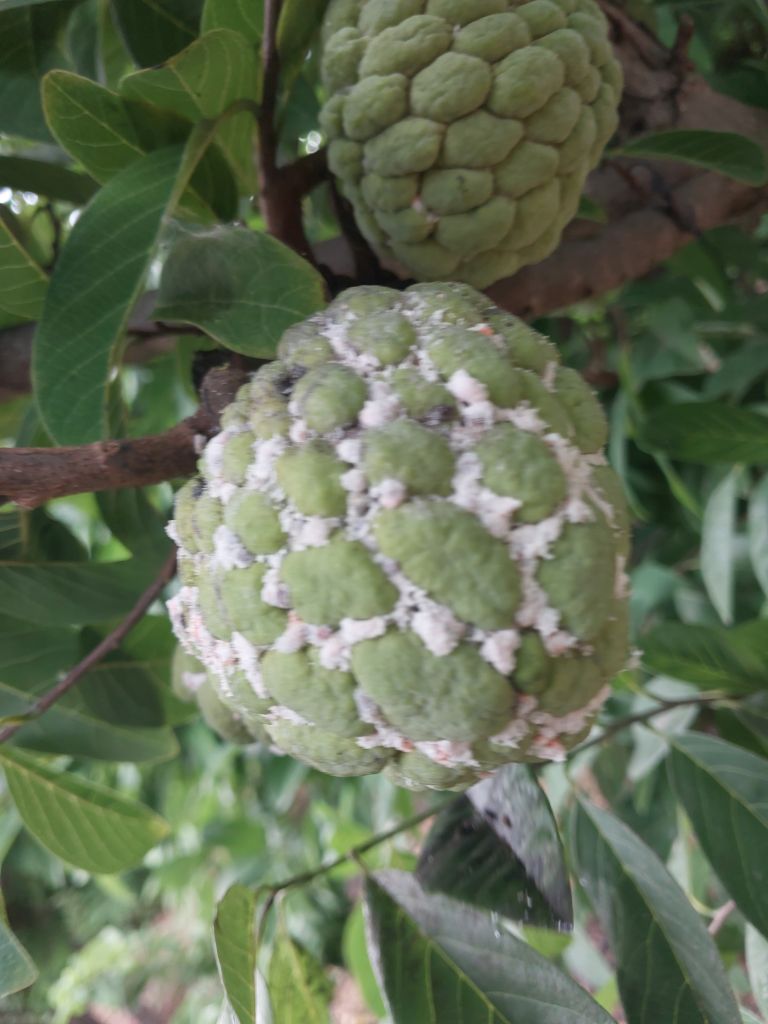
Disease label: Mealy Bug